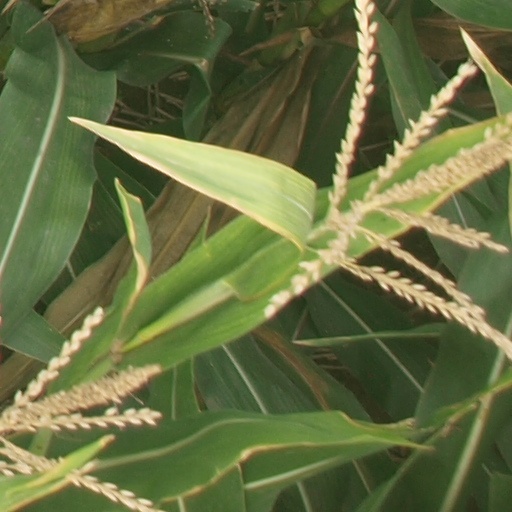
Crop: maize; corn